Mount San Antonio

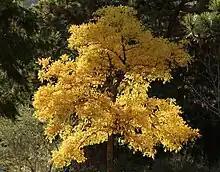
Fall color on Mount San Antonio

Mount San Antonio lies in the front range of the San Gabriel Mountains, one of the Transverse Ranges of Southern California, formed around the San Andreas Fault system. The Transverse Ranges were formed because of a dog-leg bend in the San Andreas, which is a transform fault. The bend makes it difficult for the two plates to move smoothly past one another, and mountains were raised as a result.